Dipartimento delle Informazioni per la Sicurezza

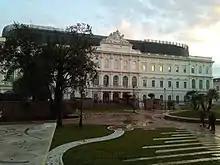
Headquarters of the DIS, Rome

The department has general functions compared to the two operative agencies and it works through the following offices: